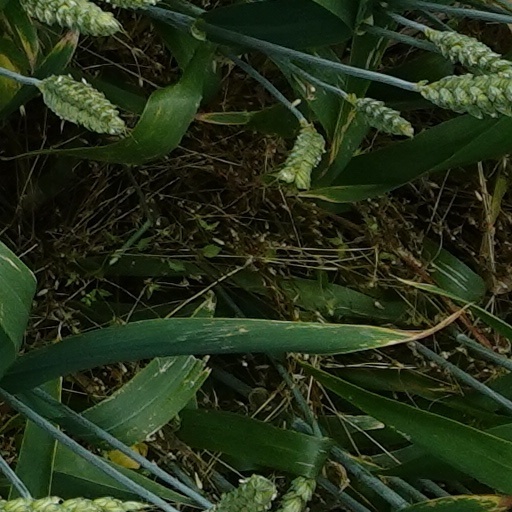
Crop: wheat